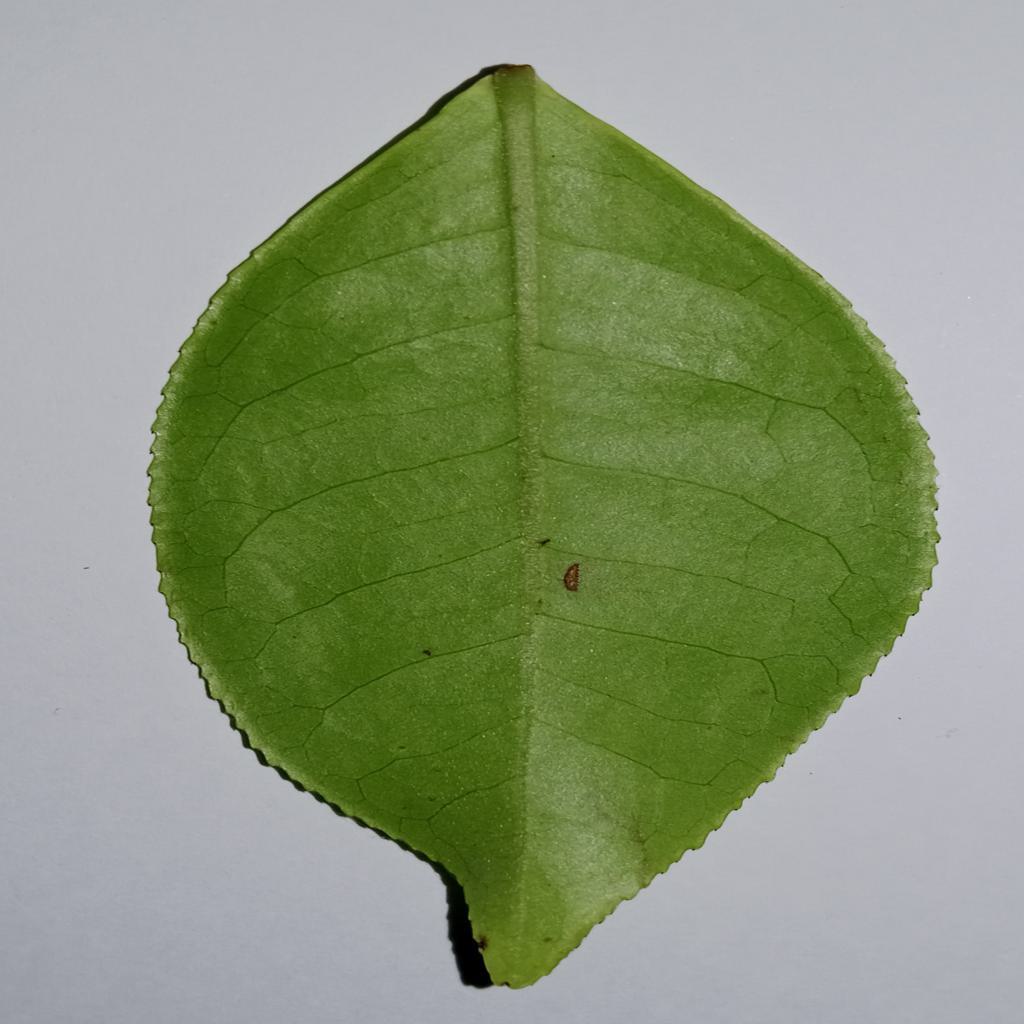
Label: Healthy